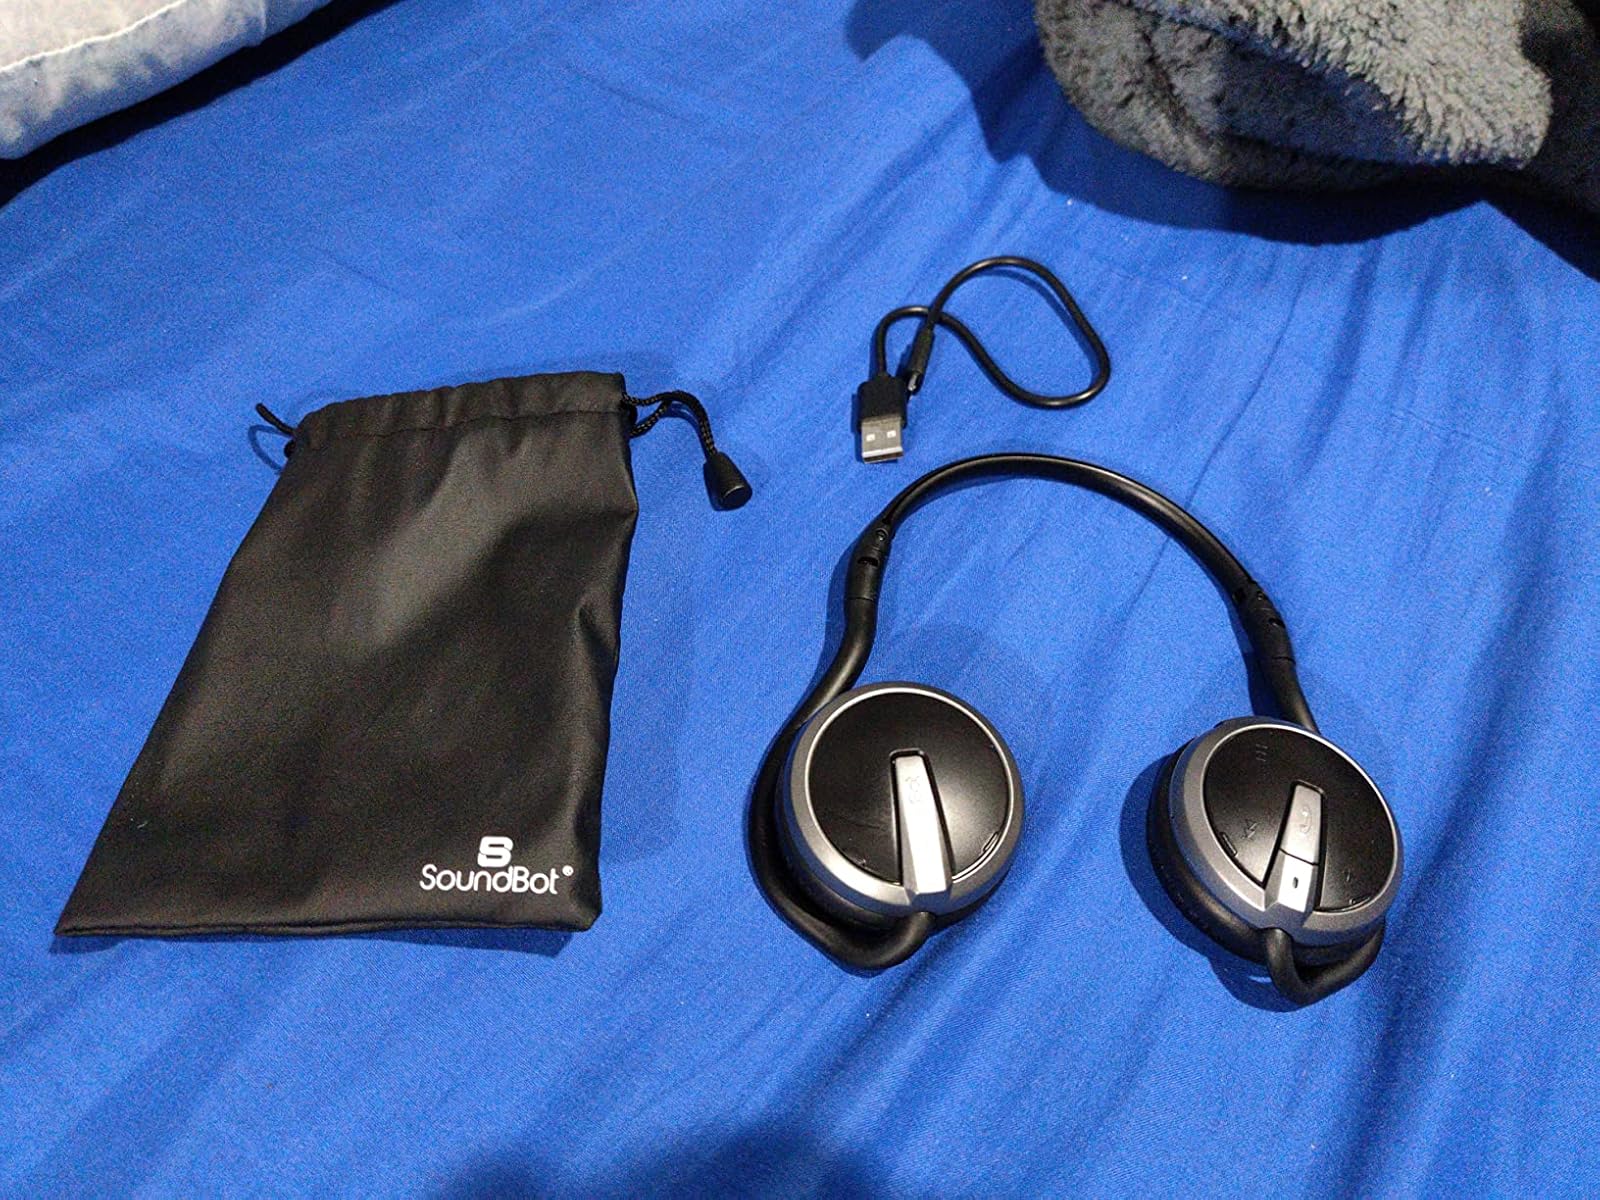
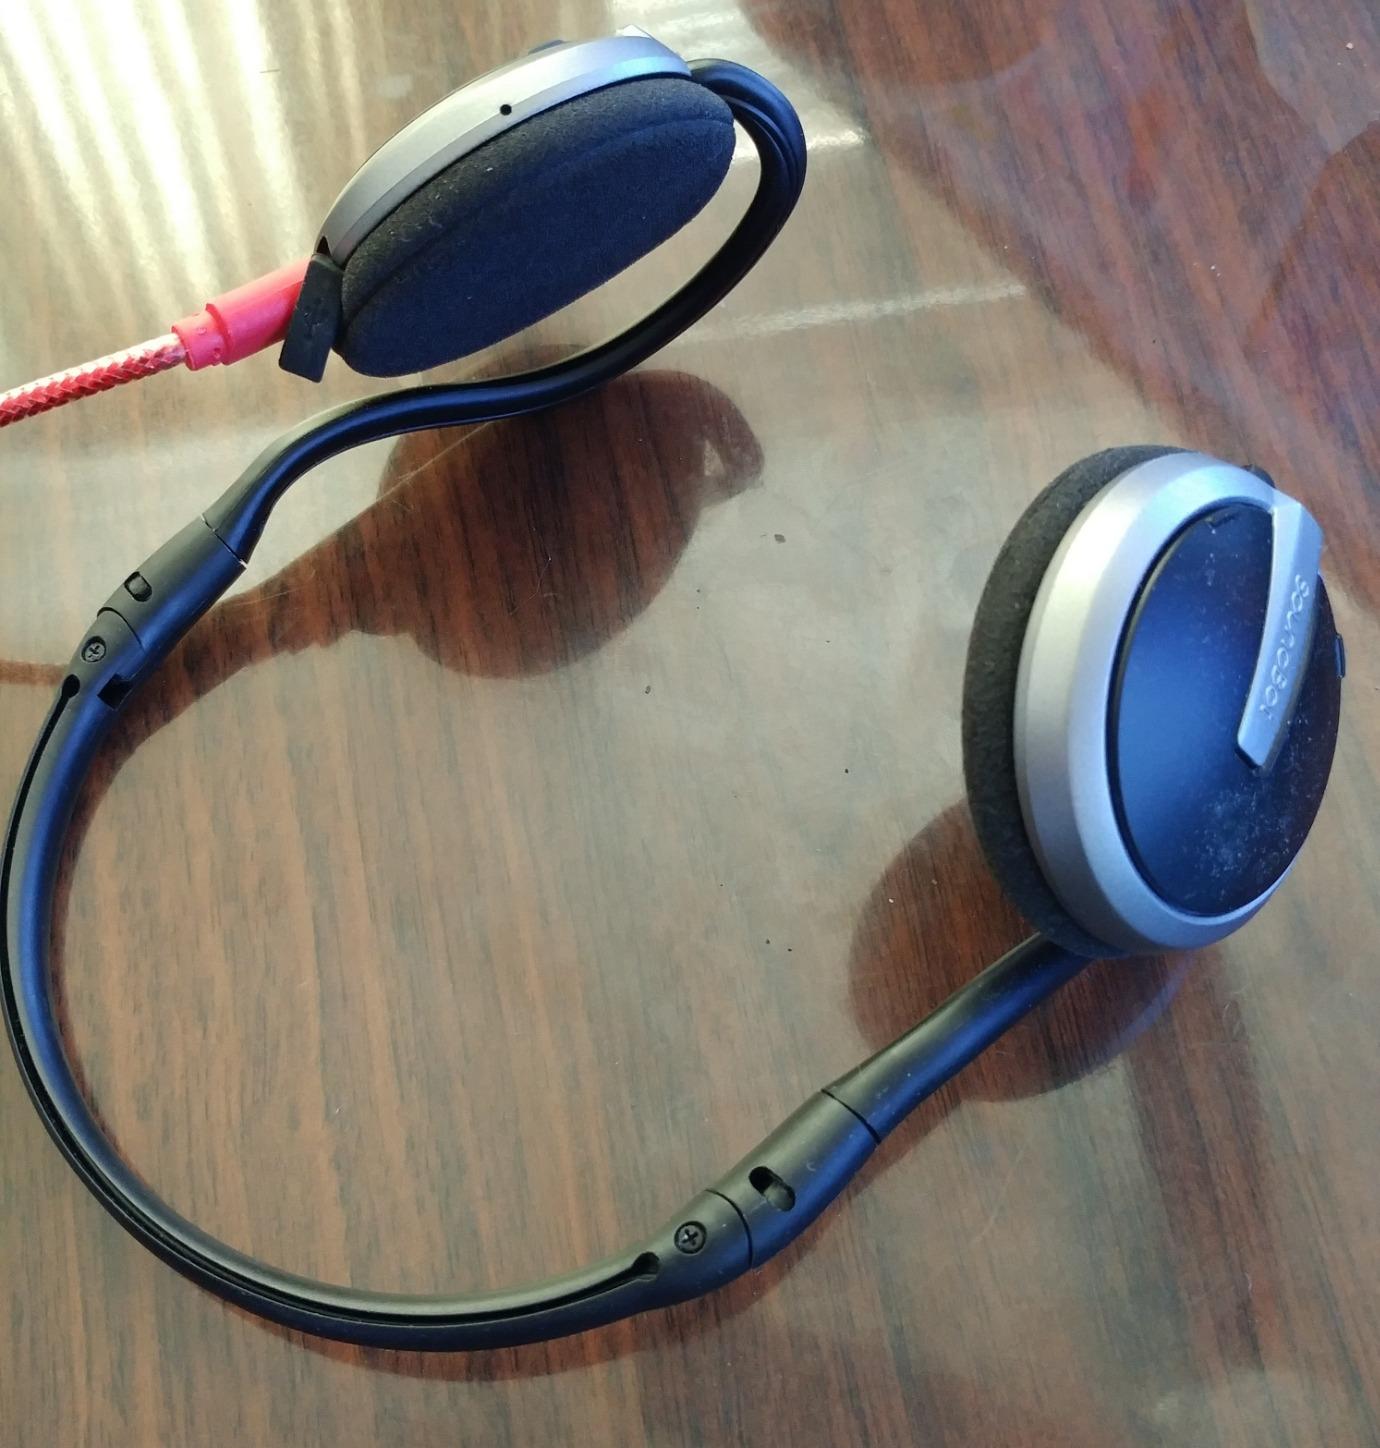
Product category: headphones
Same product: yes